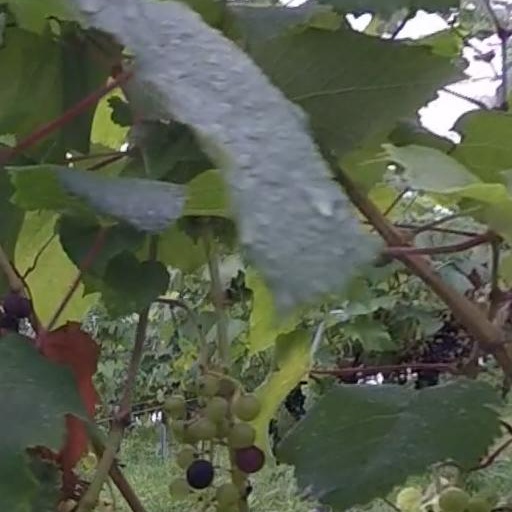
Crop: grape